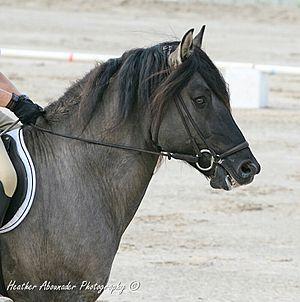
Le Highland est une race de poney originaire d'Écosse. Comme tous les poneys britanniques semi-sauvages, il est très rustique. Longtemps utilisé comme poney de travail ou comme animal de bât par les fermiers écossais qui l'apprécient pour sa force et son agilité, il est désormais réputé pour l'équitation de loisir.